National Ignition Facility

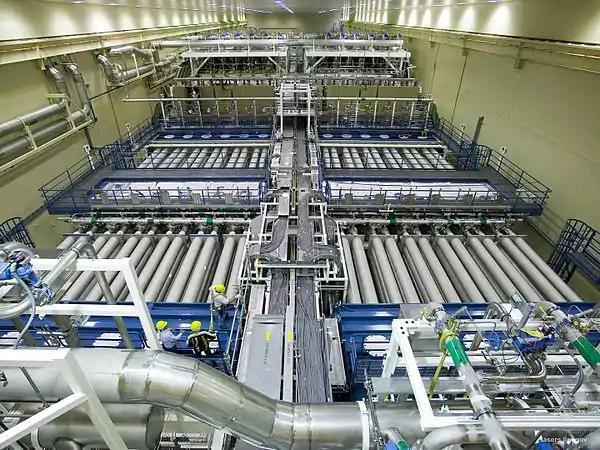
Laser Bay 2 was commissioned in July 2007.

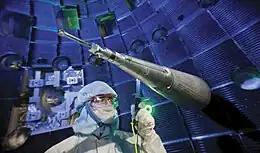
Technician works on target positioner inside National Ignition Facility (NIF) target chamber.

Work on the NIF started with a single beamline demonstrator, Beamlet. Beamlet successfully operated between 1994 and 1997. It was then sent to Sandia National Laboratories as a light source in their Z machine. A full-sized demonstrator then followed, in AMPLAB, which started operations in 1997. The official groundbreaking on the main NIF site was on May 29, 1997.